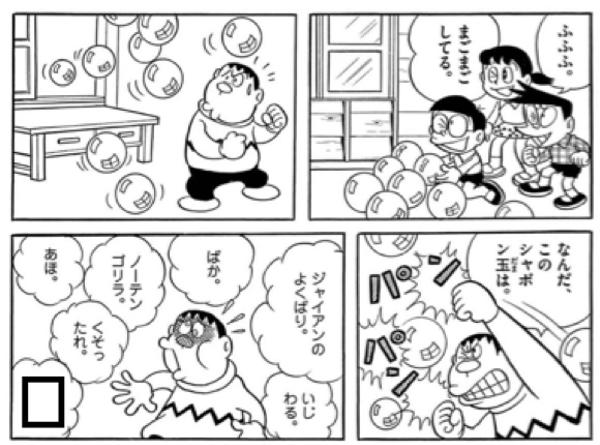
回答: って出来杉が言ってたよ